Red Bull RB6

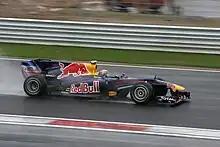
Mark Webber driving the RB6 at the Korean Grand Prix

In Japan, Red Bull dominated the weekend, finishing 1-2 in every session of the weekend except the rain-disrupted Saturday practice session. Vettel claimed pole position in Sunday qualifying – delayed from Saturday due to rain – and Webber claimed the remaining front-row slot to make it the seventh all-Red Bull front row of the season. Vettel led away from pole in the race, whilst Webber lost out to Robert Kubica at the start and ran third during the early safety car period. He regained second place upon the retirement of Kubica early in the race, and from this point onwards there was never a threat of Red Bull not finishing 1-2. After Vettel and Webber's respective tyre stops, they were running second and third behind Jenson Button, who was on a contrary strategy and had not pitted with the rest of the field. So sure were the Red Bulls of victory that they contented themselves with running behind Button, until he pitted late in the race and they resumed their one-two lead. As in 2009, Vettel had claimed pole position and won the race, and looked set to claim the fastest lap as well - however, this was denied him by Webber, who set the fastest lap on the last lap just as in the previous year's race.